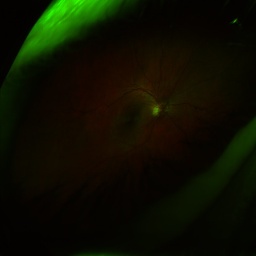
Retinal scan of the right eye, with red and green lasers. No data in blue plane.